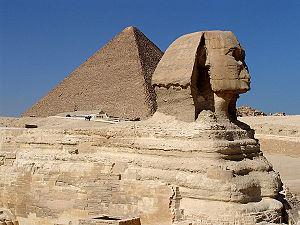
Vassil Dobrev, né à Plovdiv en Bulgarie le 30 juillet 1961, est un archéologue et égyptologue français d'origine bulgare, directeur de la mission archéologique de l'Institut français d'archéologie orientale au Caire. Ses études et découvertes portent notamment sur le plateau de Gizeh et le complexe des pyramides et nécropoles de Saqqarah.